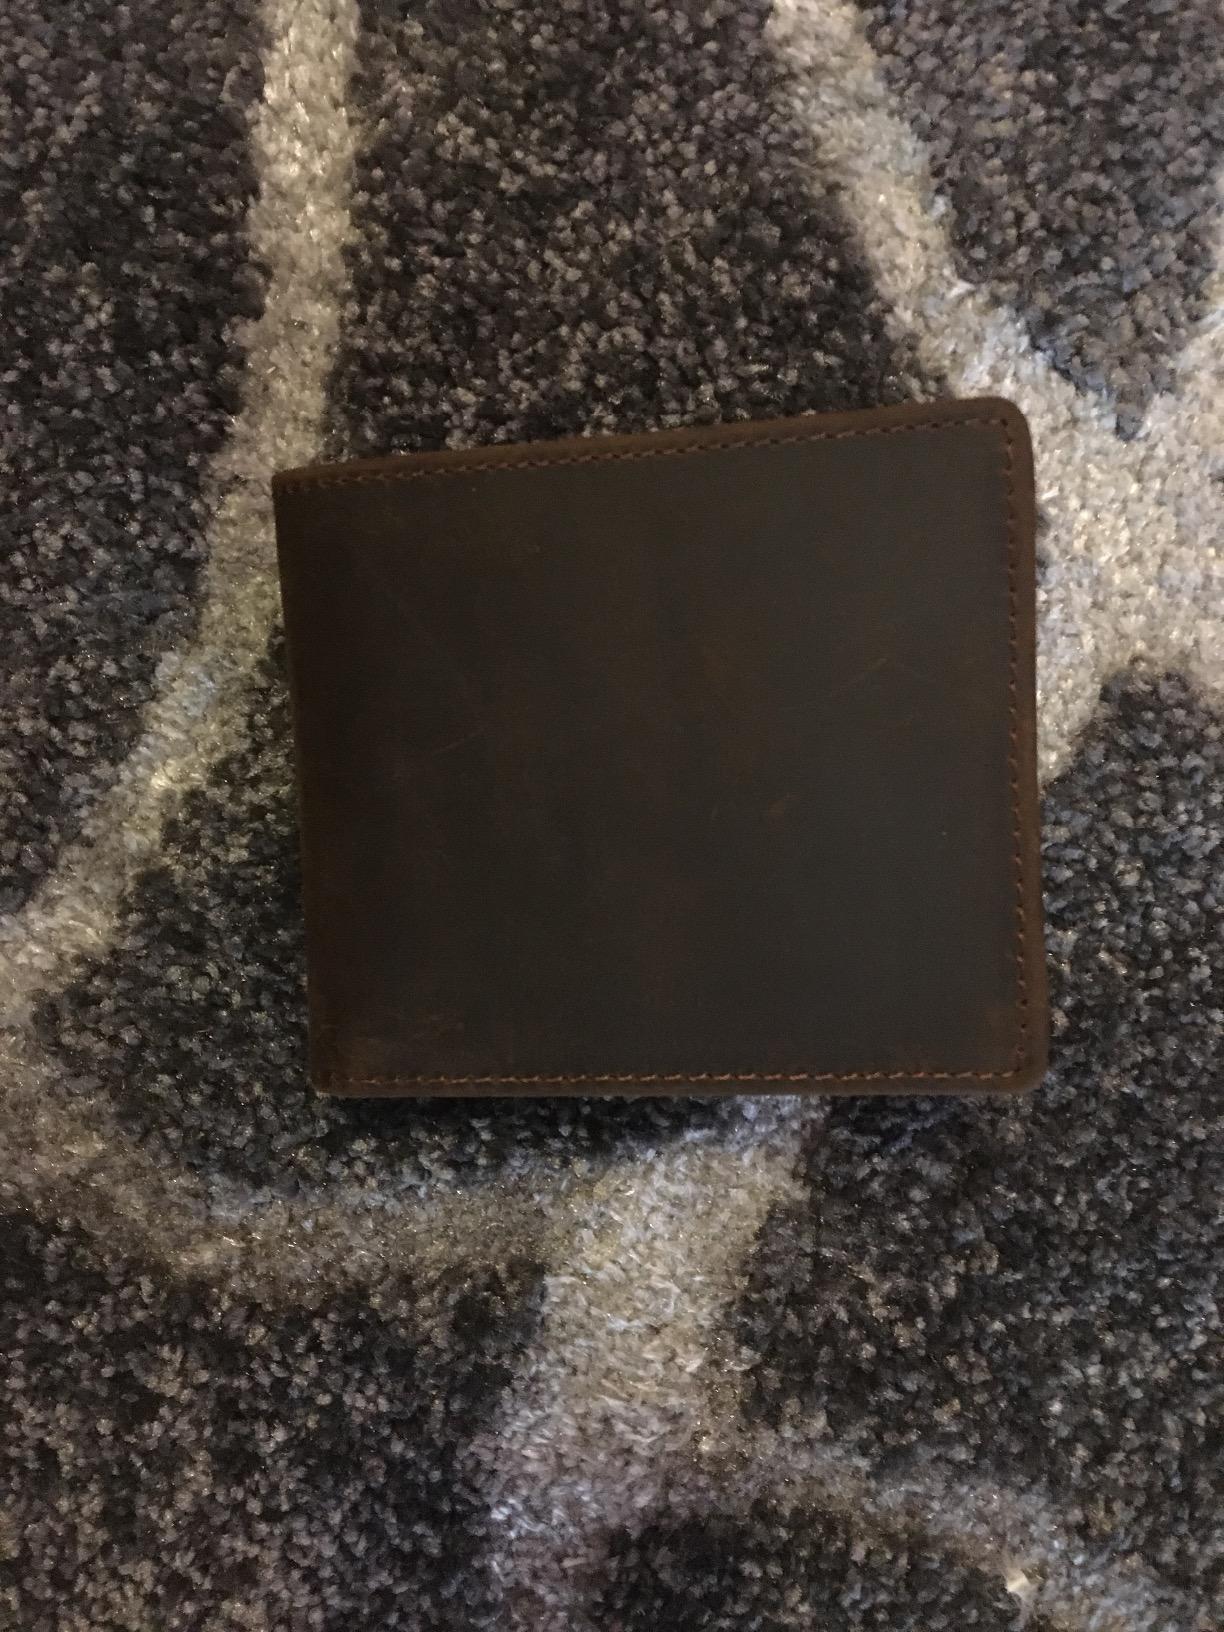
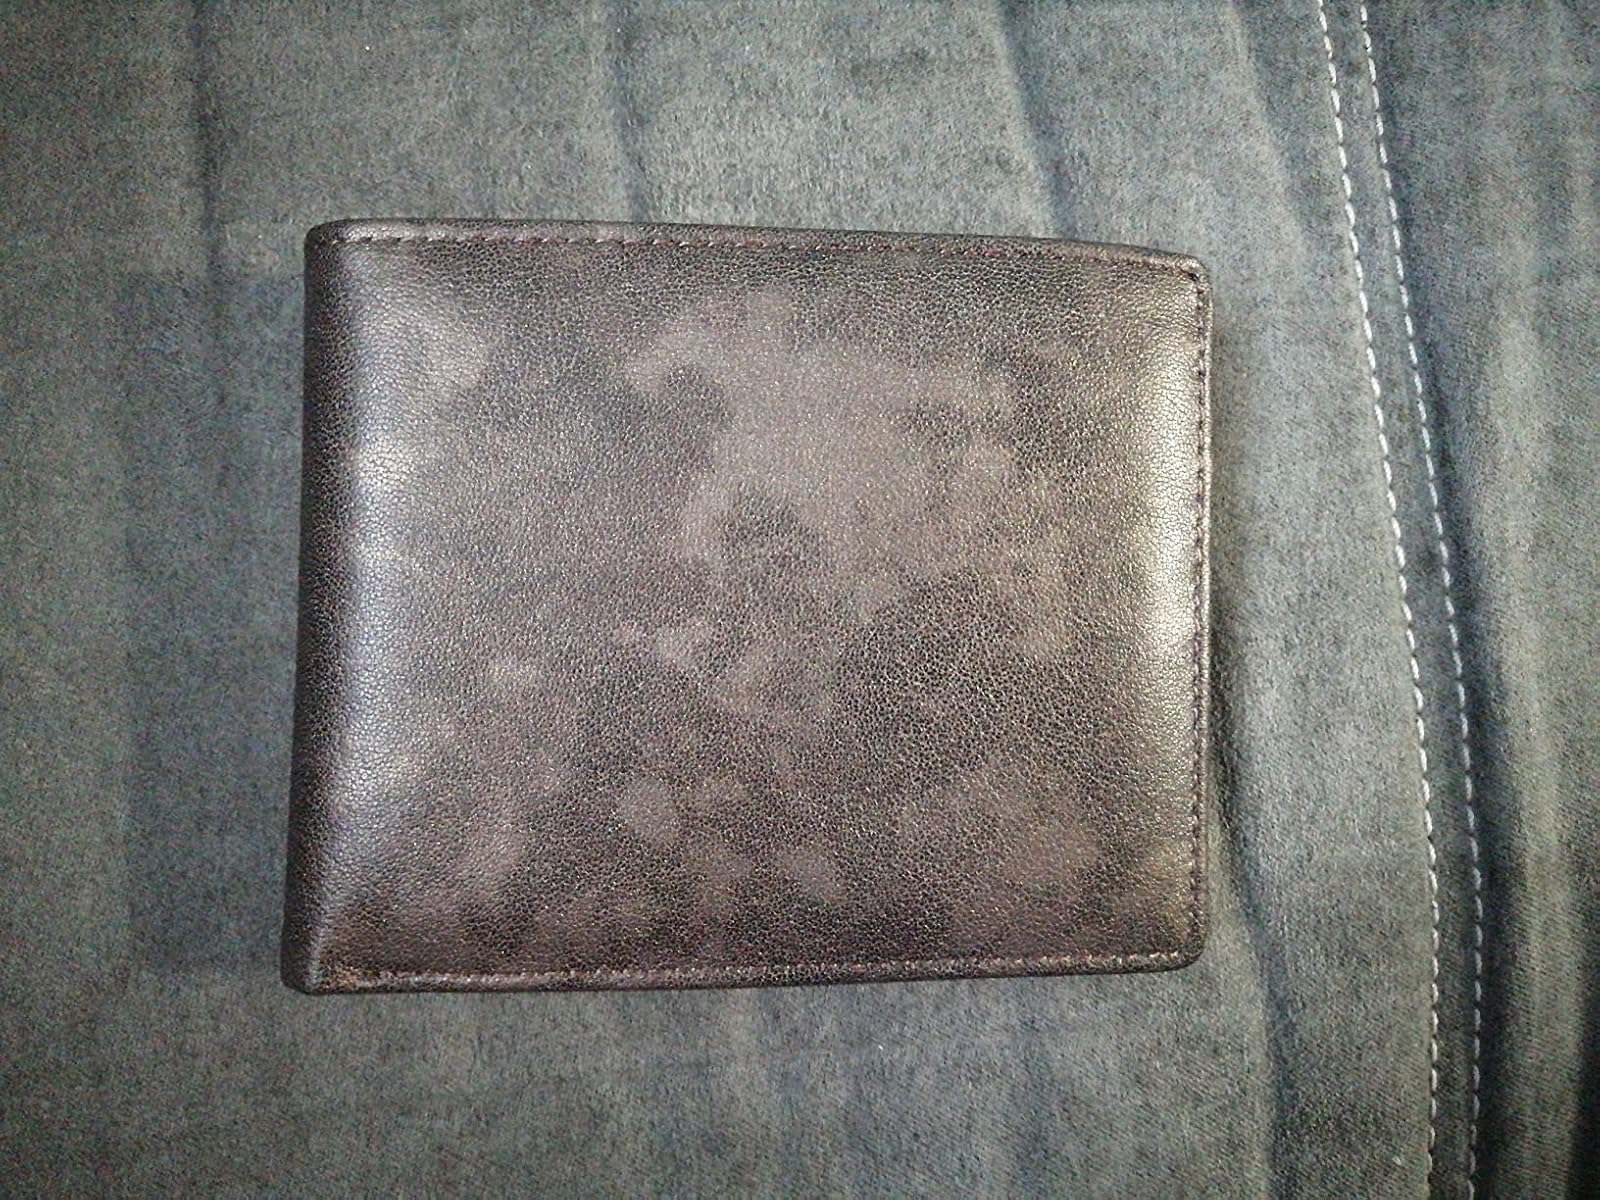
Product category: accessories_wallet
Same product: no